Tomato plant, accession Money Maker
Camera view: bottom (45 deg); turntable rotation: 120 degrees
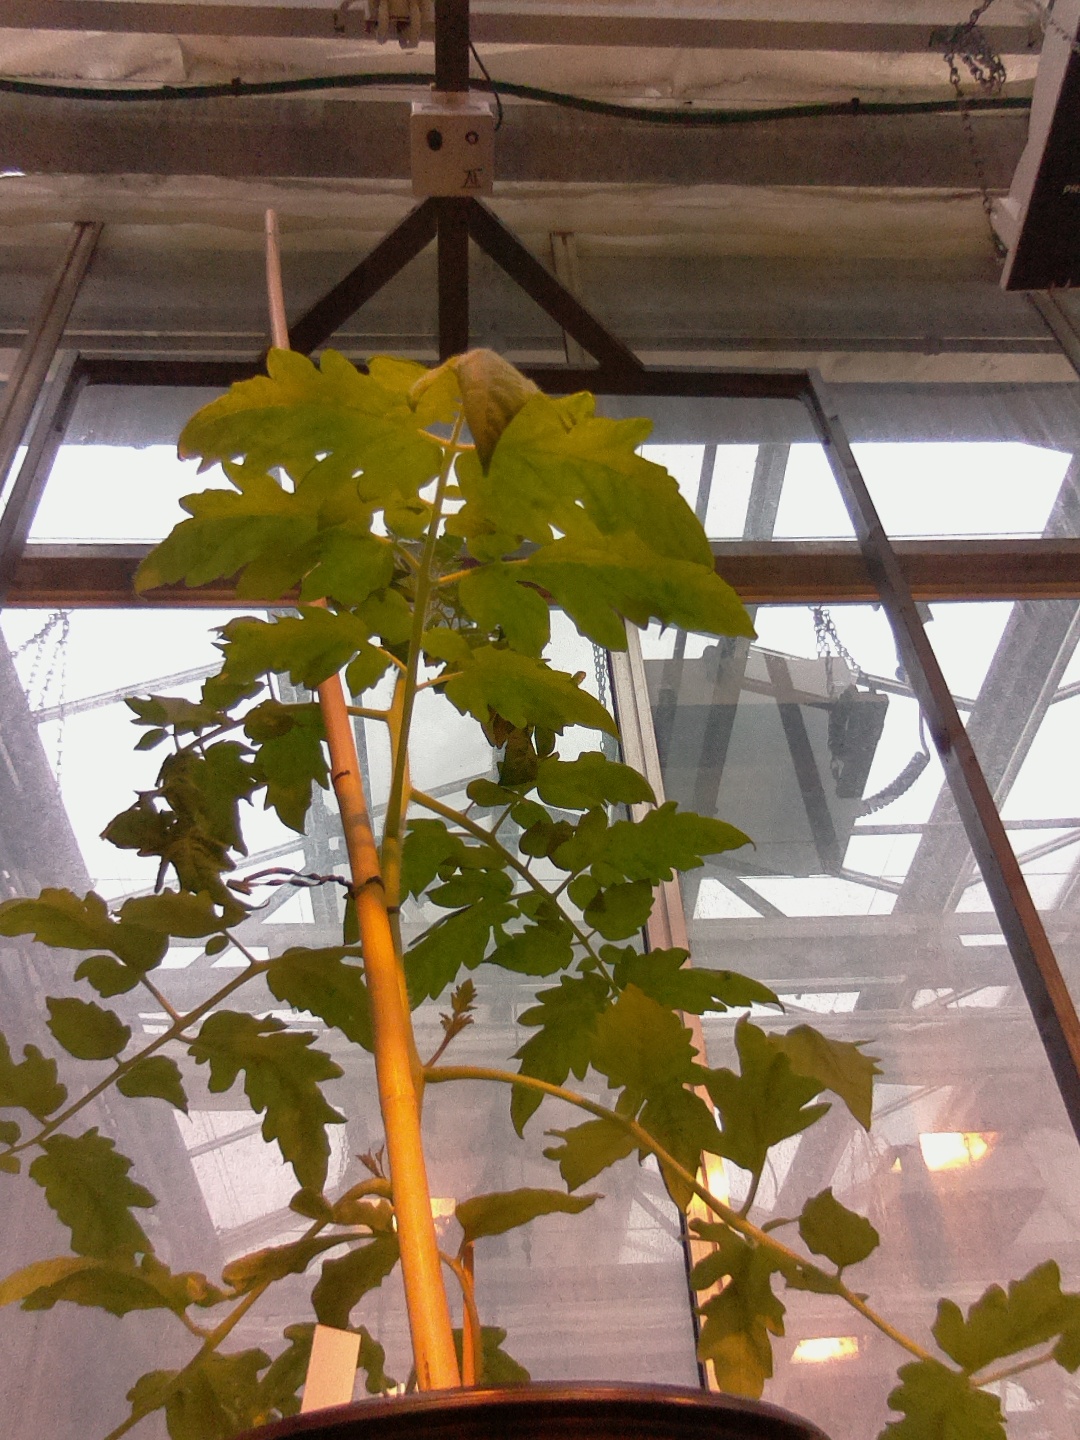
BBCH growth stage 51: First inflorence visible, visible closed flower bud